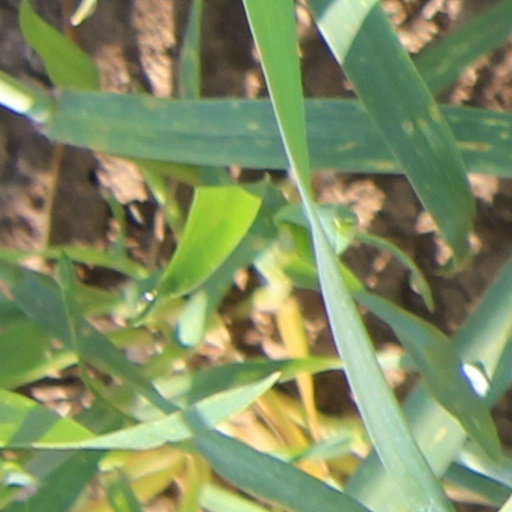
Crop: wheat